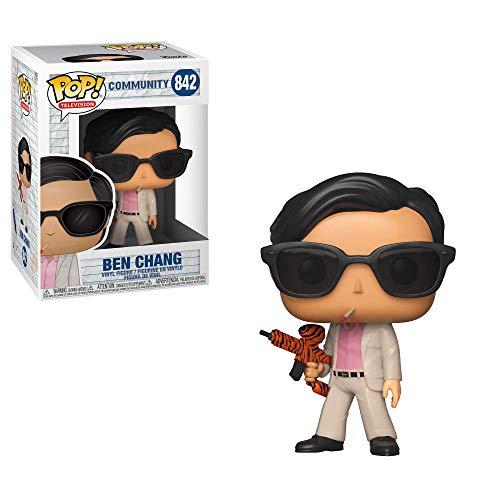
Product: Funko Pop! TV: Community - Ben Chang
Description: From community, Ben Chang, as a stylized POP vinyl from Funko.
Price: $8.10
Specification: ProductDimensions:2.5x2.5x3.8inches|ItemWeight:3.52ounces|ShippingWeight:3.52ounces(Viewshippingratesandpolicies)|ASIN:B07NSPH4KG|Itemmodelnumber:35553|Manufacturerrecommendedage:6yearsandup